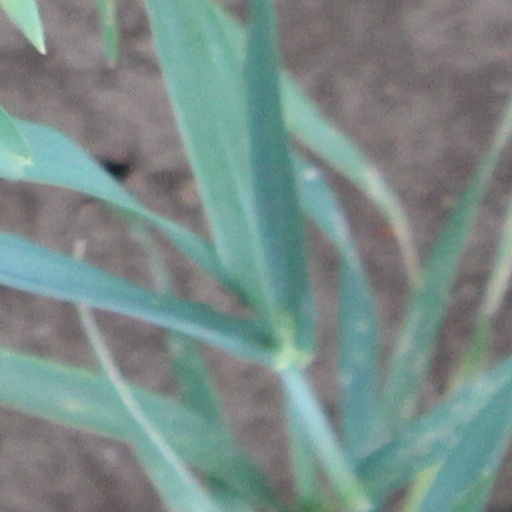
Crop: wheat